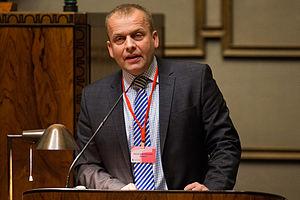
Les élections législatives féroïennes se sont tenues le 20 janvier 2004. Ces élections ont été marquées par la victoire du Parti de l'union qui obtient 7 des 32 sièges composant le Løgting.